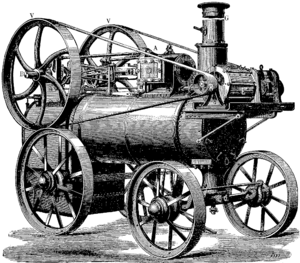
Locomobile à grande vitesse pour l’éclairage électrique de MM. Ransomes, Sims et Jefferies, de Lincoln
Une locomobile est généralement une machine à vapeur déplaçable, le plus souvent montée sur des roues. Ce dispositif était surtout utilisé comme source motrice mobile en machinisme agricole et lié au travail stationnaire à la poulie ou au treuil qui a été très pratiqué de 1850 à 1950.